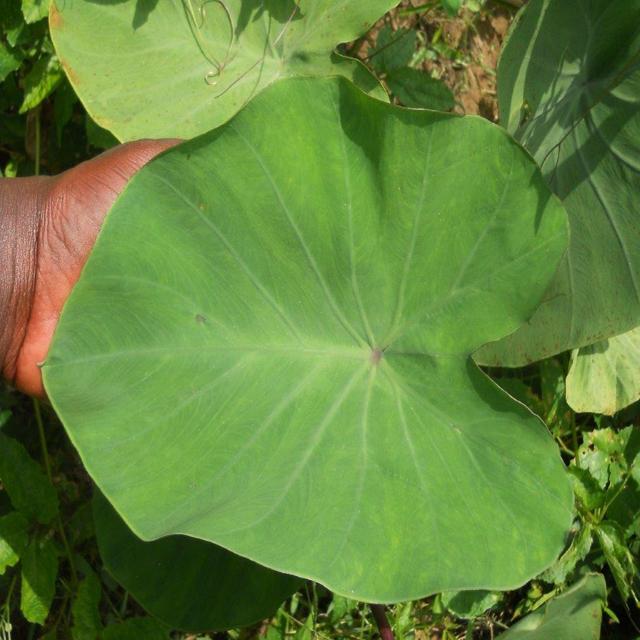
Label: Healthy